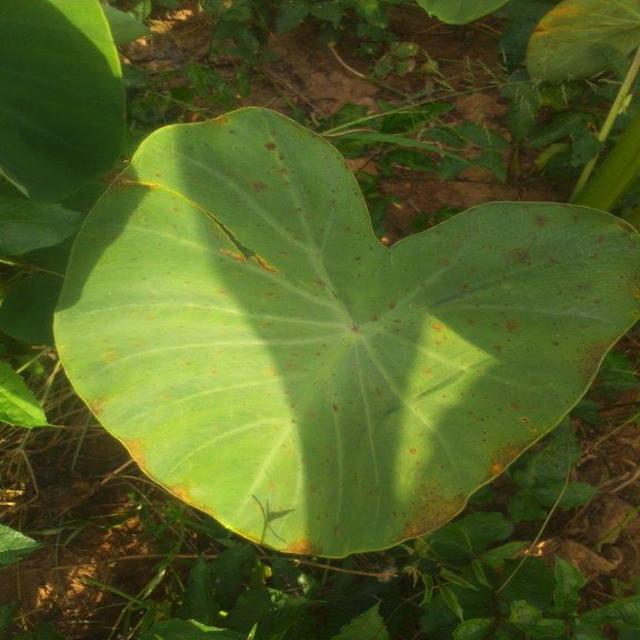
Label: Early_Blight